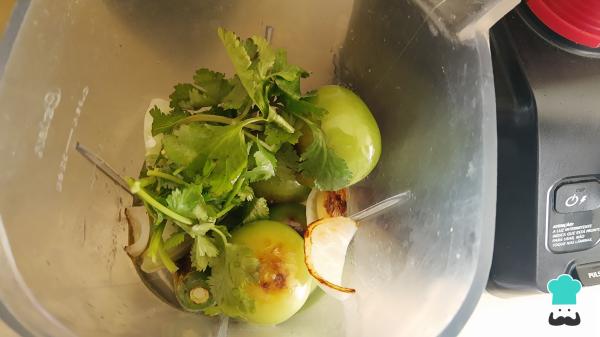
Cuando tengas listos los tomates, la cebolla, los chiles y los dientes de ajo, es momento de pasar a la licuadora con una ramita de cilantro y una taza de caldo de pollo. Licúa todo muy bien durante un par de minutos.